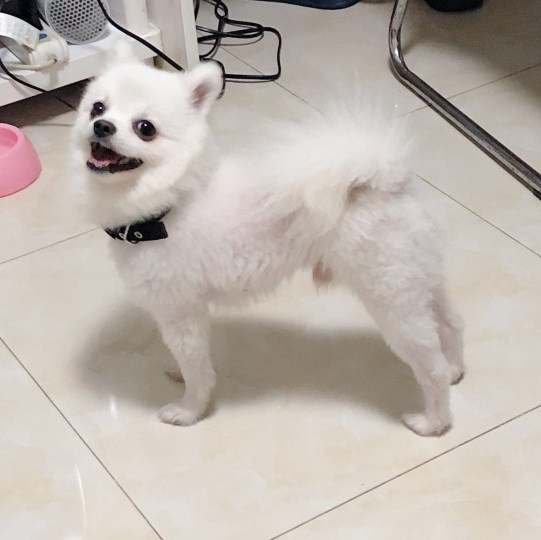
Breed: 1936-n000005-Pomeranian